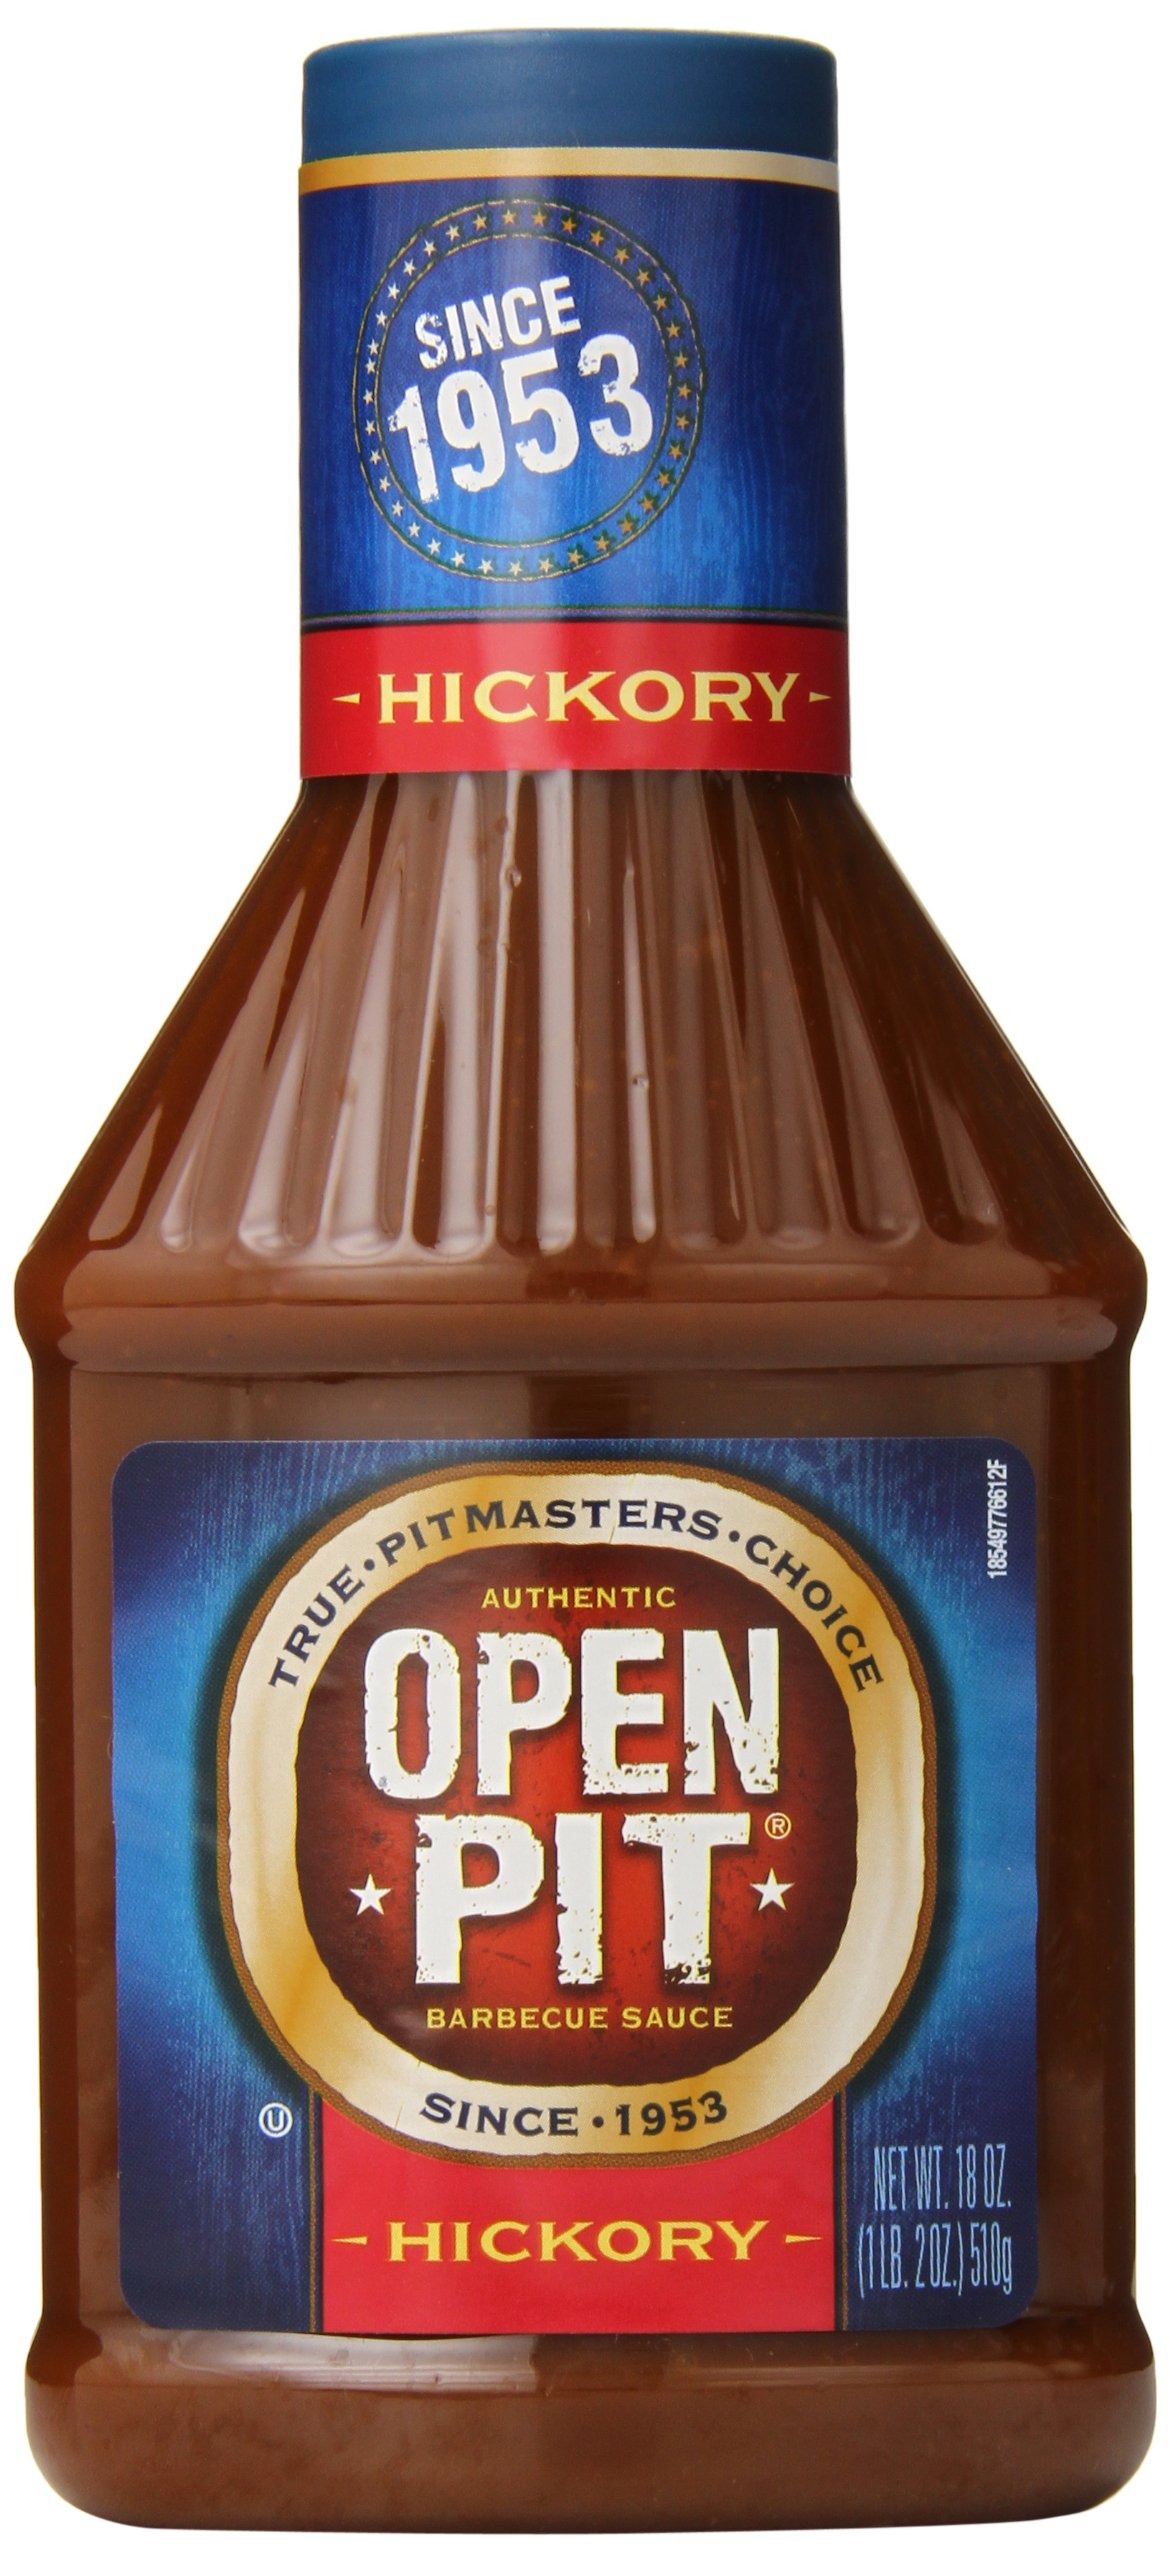
Item Name: Open Pit Blue Label Hickory Barbecue Sauce, 18 oz. (Pack of 12)
Bullet Point 1: Contains twelve (12) 18-ounce bottles of Open Pit Blue Label Hickory Barbecue Sauce
Bullet Point 2: Enjoy a unique blend of quality ingredients and spices for a smoky BBQ sauce you will love
Bullet Point 3: Add delicious flavor to ribs, pork shoulder, burgers, chicken and more
Bullet Point 4: Great straight out of the bottle or with your own special spicy enhancements
Bullet Point 5: Stock up on this delicious barbecue sauce for all your grilling recipes
Bullet Point 6: Barbecue sauce with a hickory smoked flavor
Bullet Point 7: Tastes great on chicken, beef, or pork
Bullet Point 8: Features a unique, robust, and tangy flavor
Bullet Point 9: Perfect as a dipping sauce right out of the bottle, or for doctoring up your favorite family recipes
Bullet Point 10: An essential ingredient for every backyard BBQ
Value: 216.0
Unit: ounce

Price: 6.57